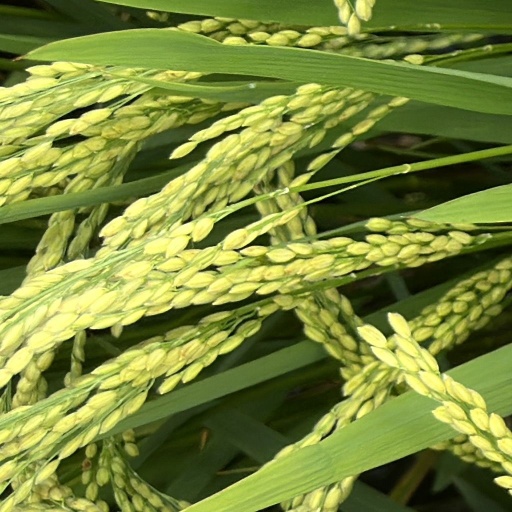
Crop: rice